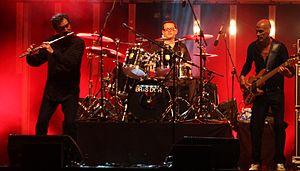
Gwendal est un groupe instrumental de musique bretonne et celtique formé en 1972.